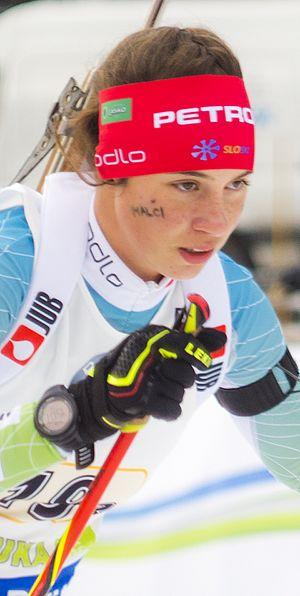
Urška Poje, née le 10 mai 1997 à Postojna, est une biathlète slovène.